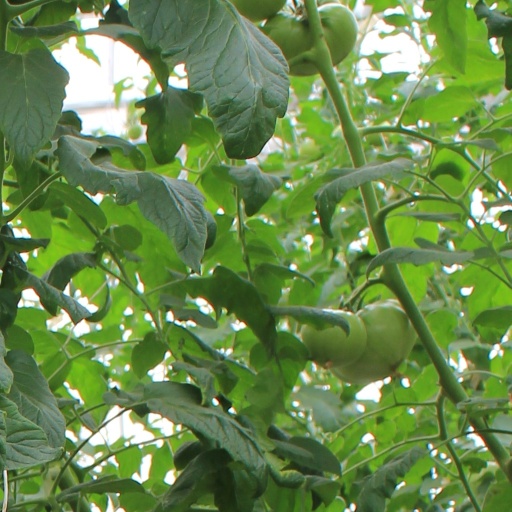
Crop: tomato